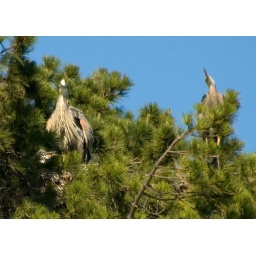
The male just took over for the female (out of the nest) and the nestling is just to the left of the male